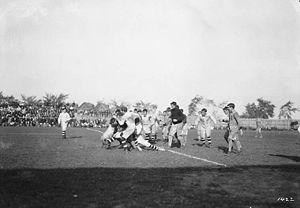
Le football canadien est un sport collectif originaire du Canada. Il allie des stratégies complexes et un jeu physique intense. Le but du jeu est de marquer des points en portant un ballon ovale jusqu'à la zone de but adverse au bout du terrain. Le ballon peut être avancé en le portant ou en le lançant à un coéquipier. Les points peuvent être marqués de différentes façons comme en franchissant la ligne de but avec le ballon, en lançant la balle à un autre joueur situé de l'autre côté de la ligne de but qui donne 6 points, en plaquant un joueur adverse ayant le ballon dans sa propre zone de but ou en bottant le ballon entre les poteaux du but adverse, ce qui donne 3 points. Le vainqueur est l'équipe ayant marqué le plus de points à la fin du match.